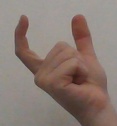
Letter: nun